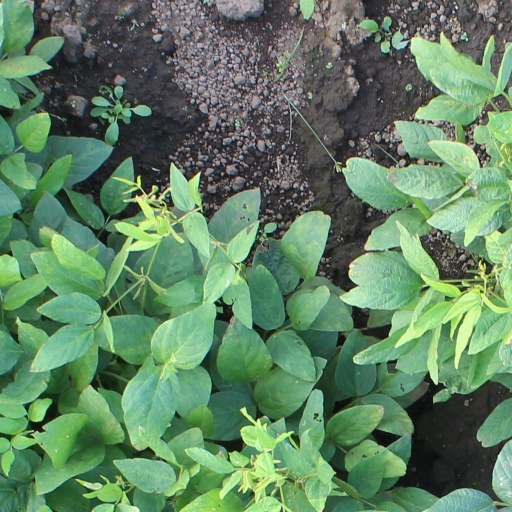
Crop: soybean